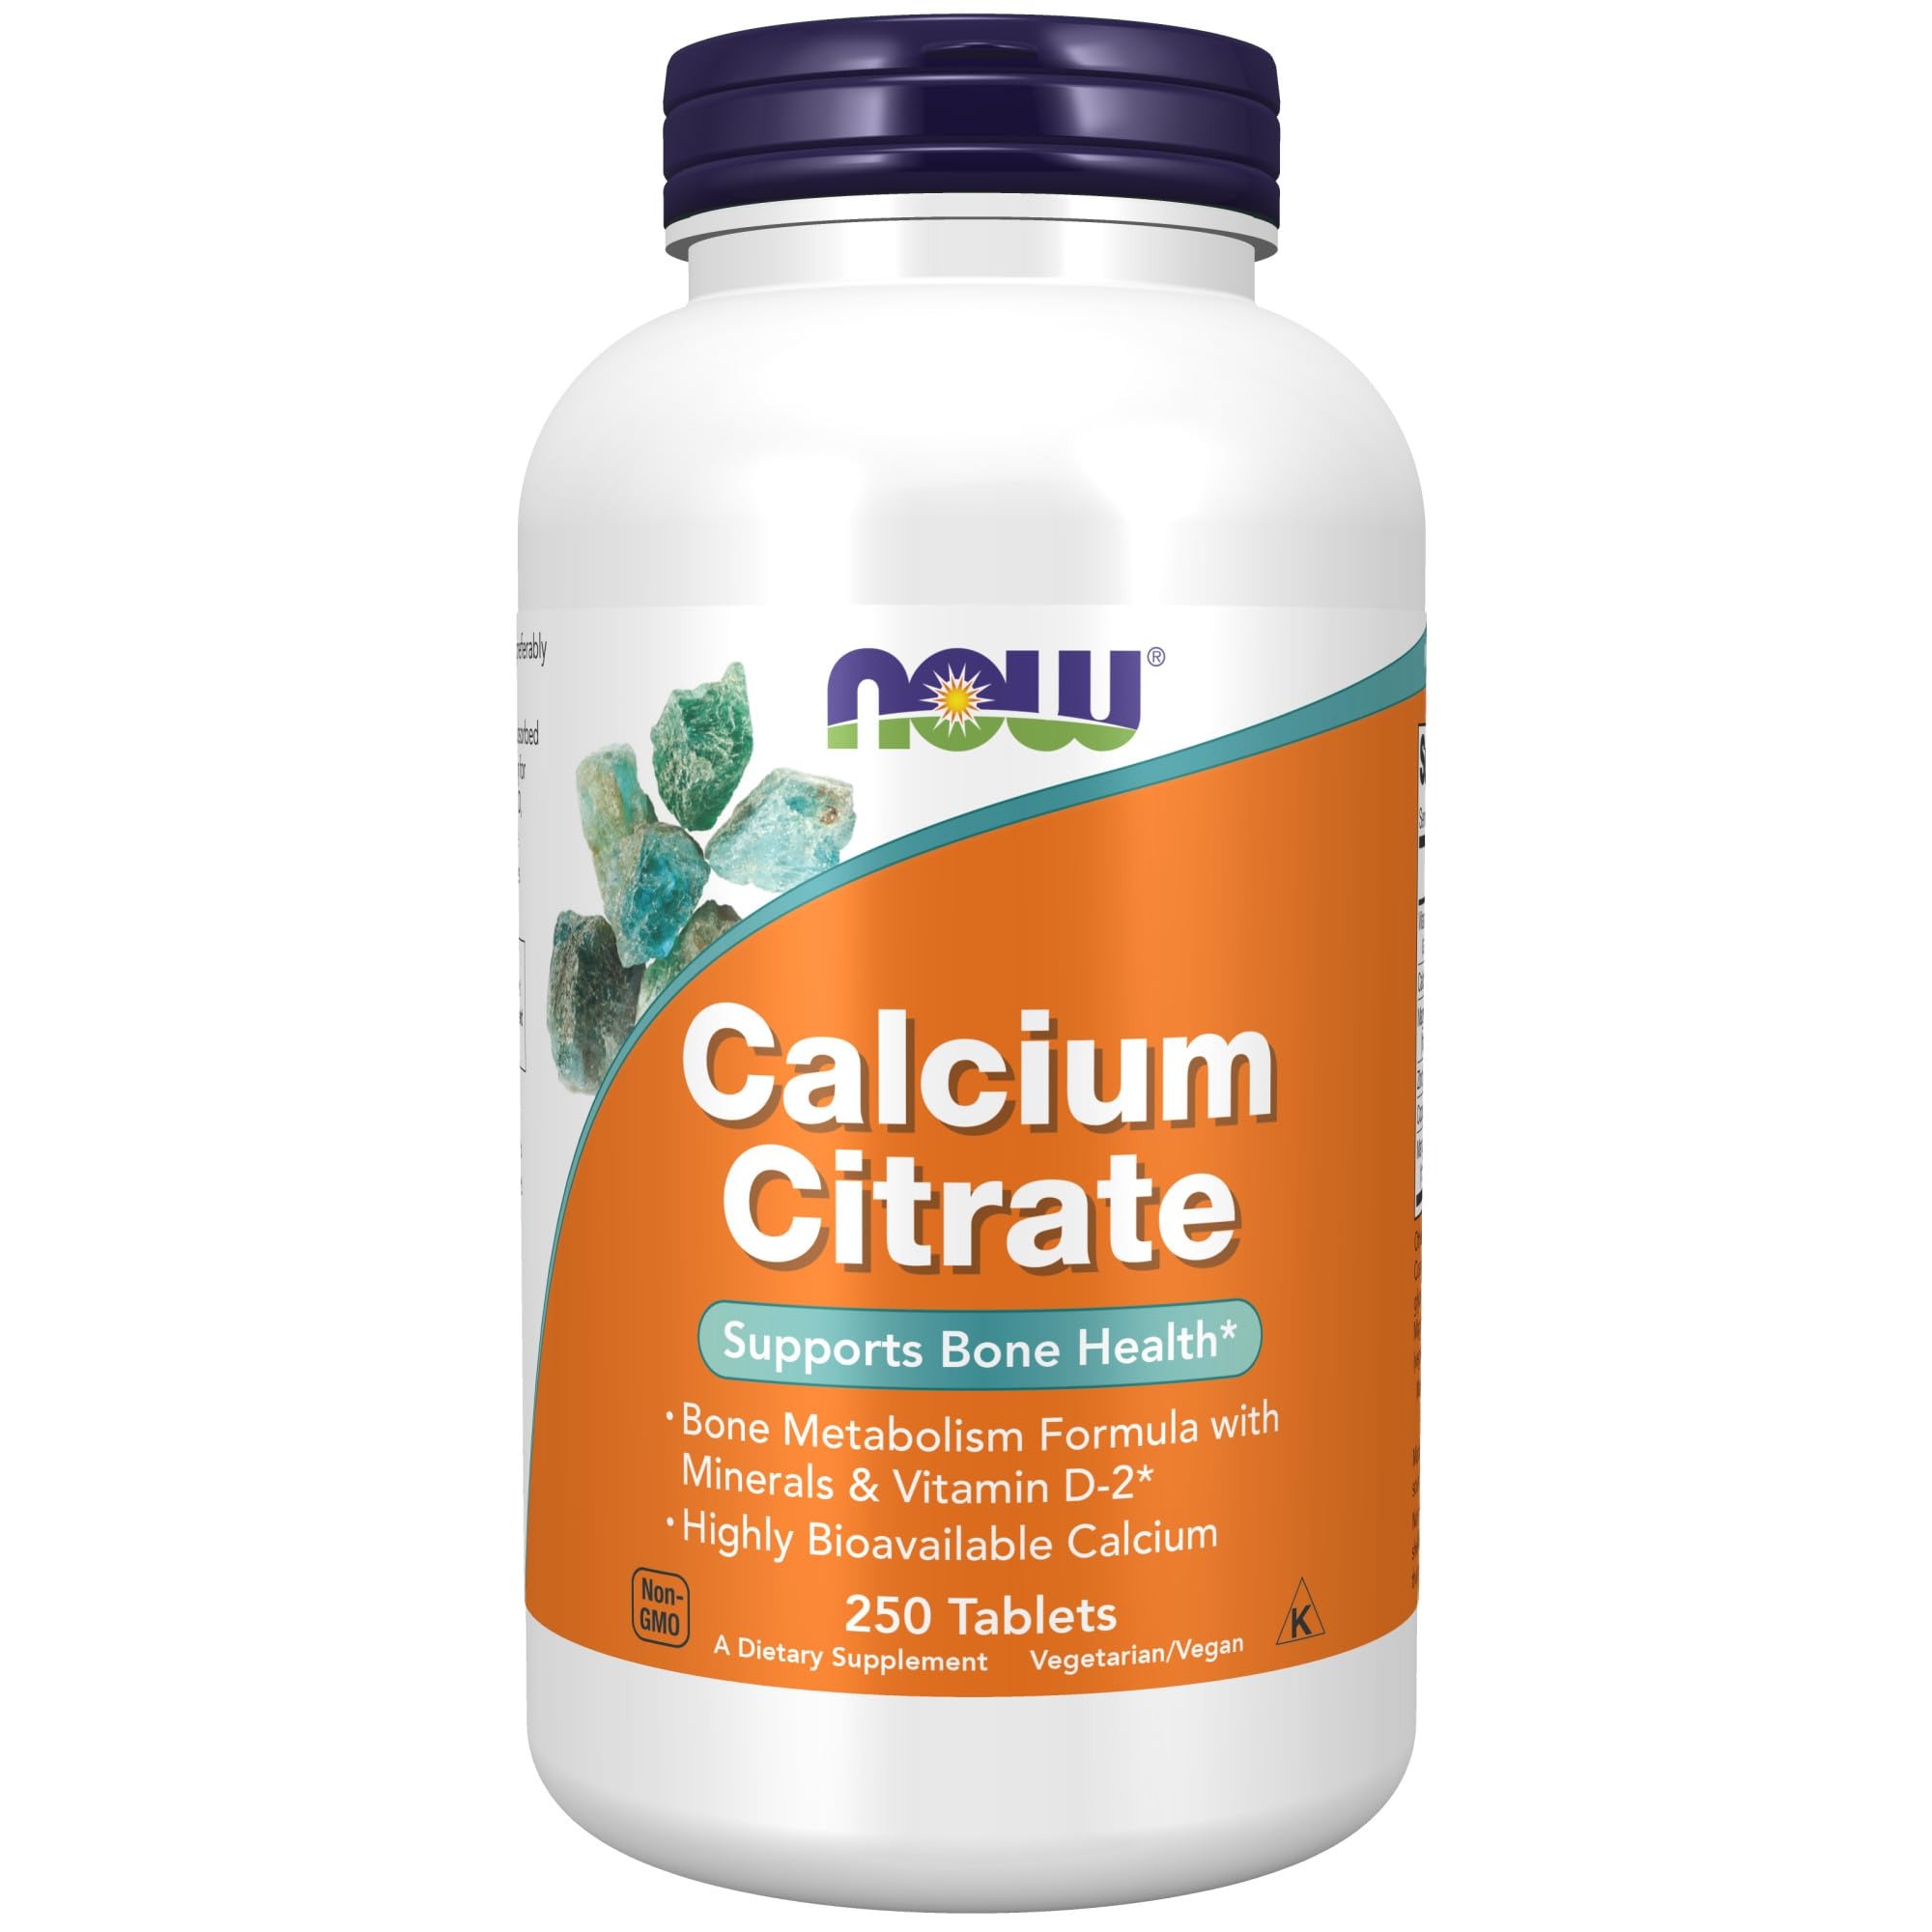
Item Name: NOW Calcium Citrate,250 Tablets
Value: 250.0
Unit: Count

Price: 24.5